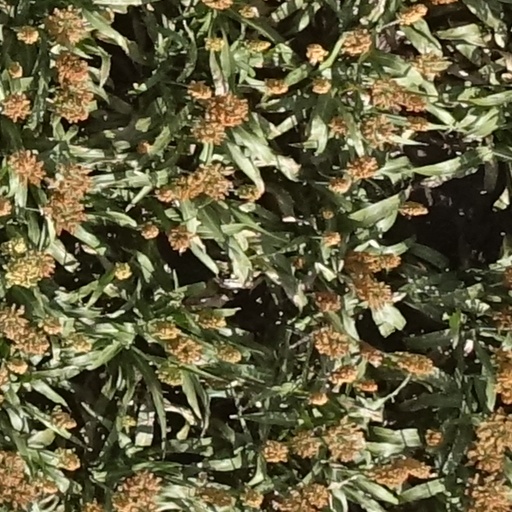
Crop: sorghum